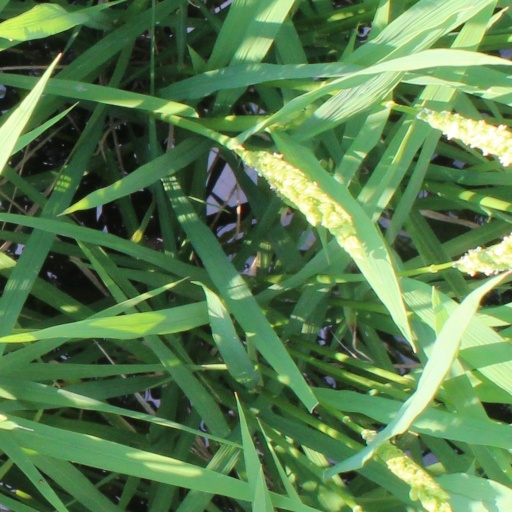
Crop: rice